Pra-Loup

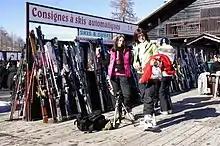
Ski cabin at Pra-Loup

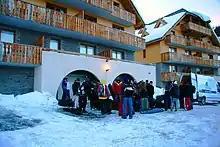
Chalets at Pra-Loup

The site of Pra-Loup has been known since the 1st century BC, with the presence of Ligurian shepherds coming from the Mediterranean, who settled here and gave birth to the local tribes. The hamlet took shape in the 12th century, the Chalaisian monks, who came via , built four formerly associated buildings: The church, the school, the priory and the presbytery. From the 14th century to the 17th century, the hamlet grew, with the construction of farms and a hostel, as well as with pastoralism.